Fiat Ducato

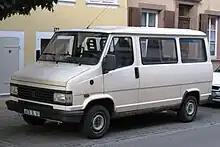
Peugeot J5

The Peugeot J5 was a 2.5 tonne capacity van, also produced from October 1981 until 1993. Its powertrains are as per the Citroën C25. In 1991, the J5 series 2 was launched with a new front grille and headlights. It was replaced in 1994 by the Peugeot Boxer, which was based on the second generation Fiat Ducato.